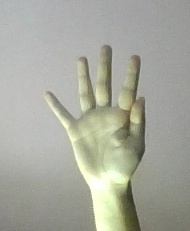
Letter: sheen